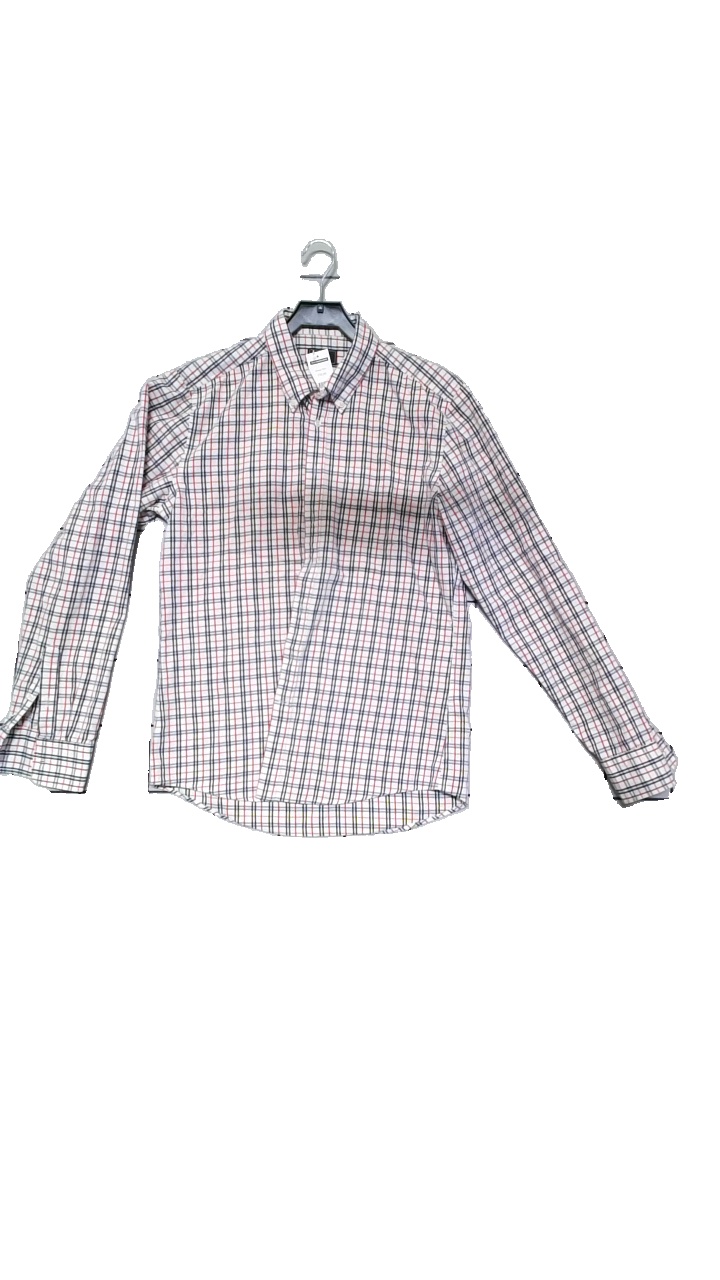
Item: Shirt (Men)
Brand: Boomerang
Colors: Multicolor, Red, Black, White
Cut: Regular
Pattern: Geometric print
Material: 100% cotton
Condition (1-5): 4
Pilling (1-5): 3
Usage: Reuse
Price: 100-150